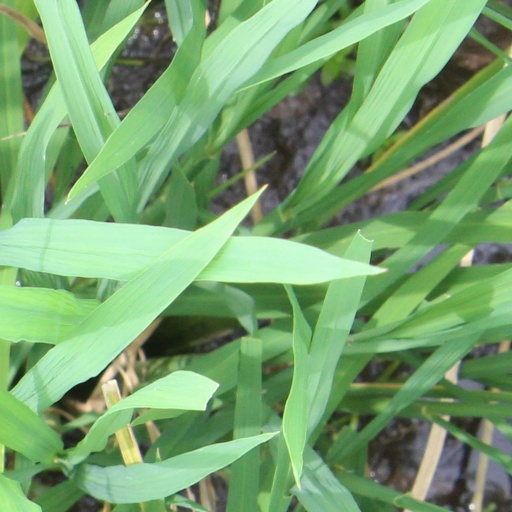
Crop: rice